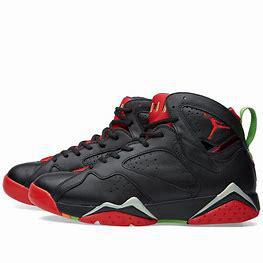
Brand: Jordan
Model: 7 Retro